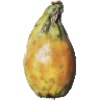
Label: Cactus fruit 1